Jamie Vardy

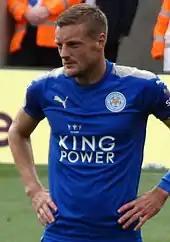
Vardy playing for Leicester City in 2017

Vardy began his sixth season at the club by netting two goals in the 4–3 away loss to Arsenal in the opening day of the 2017–18 season. On 16 October, Vardy made his 200th appearance for the club in the 1–1 draw against West Bromwich Albion. Two weeks later, he scored the opener of a 2–0 home win against Everton in Claude Puel's debut match as Leicester manager. On 23 December 2017, Vardy scored his 50th Premier League goal in a 2–2 draw against Manchester United.